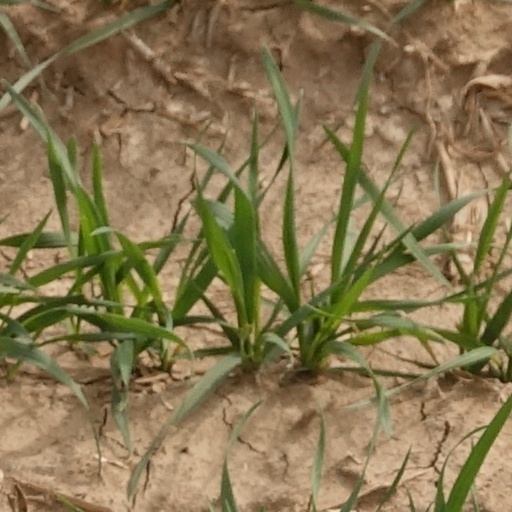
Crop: wheat